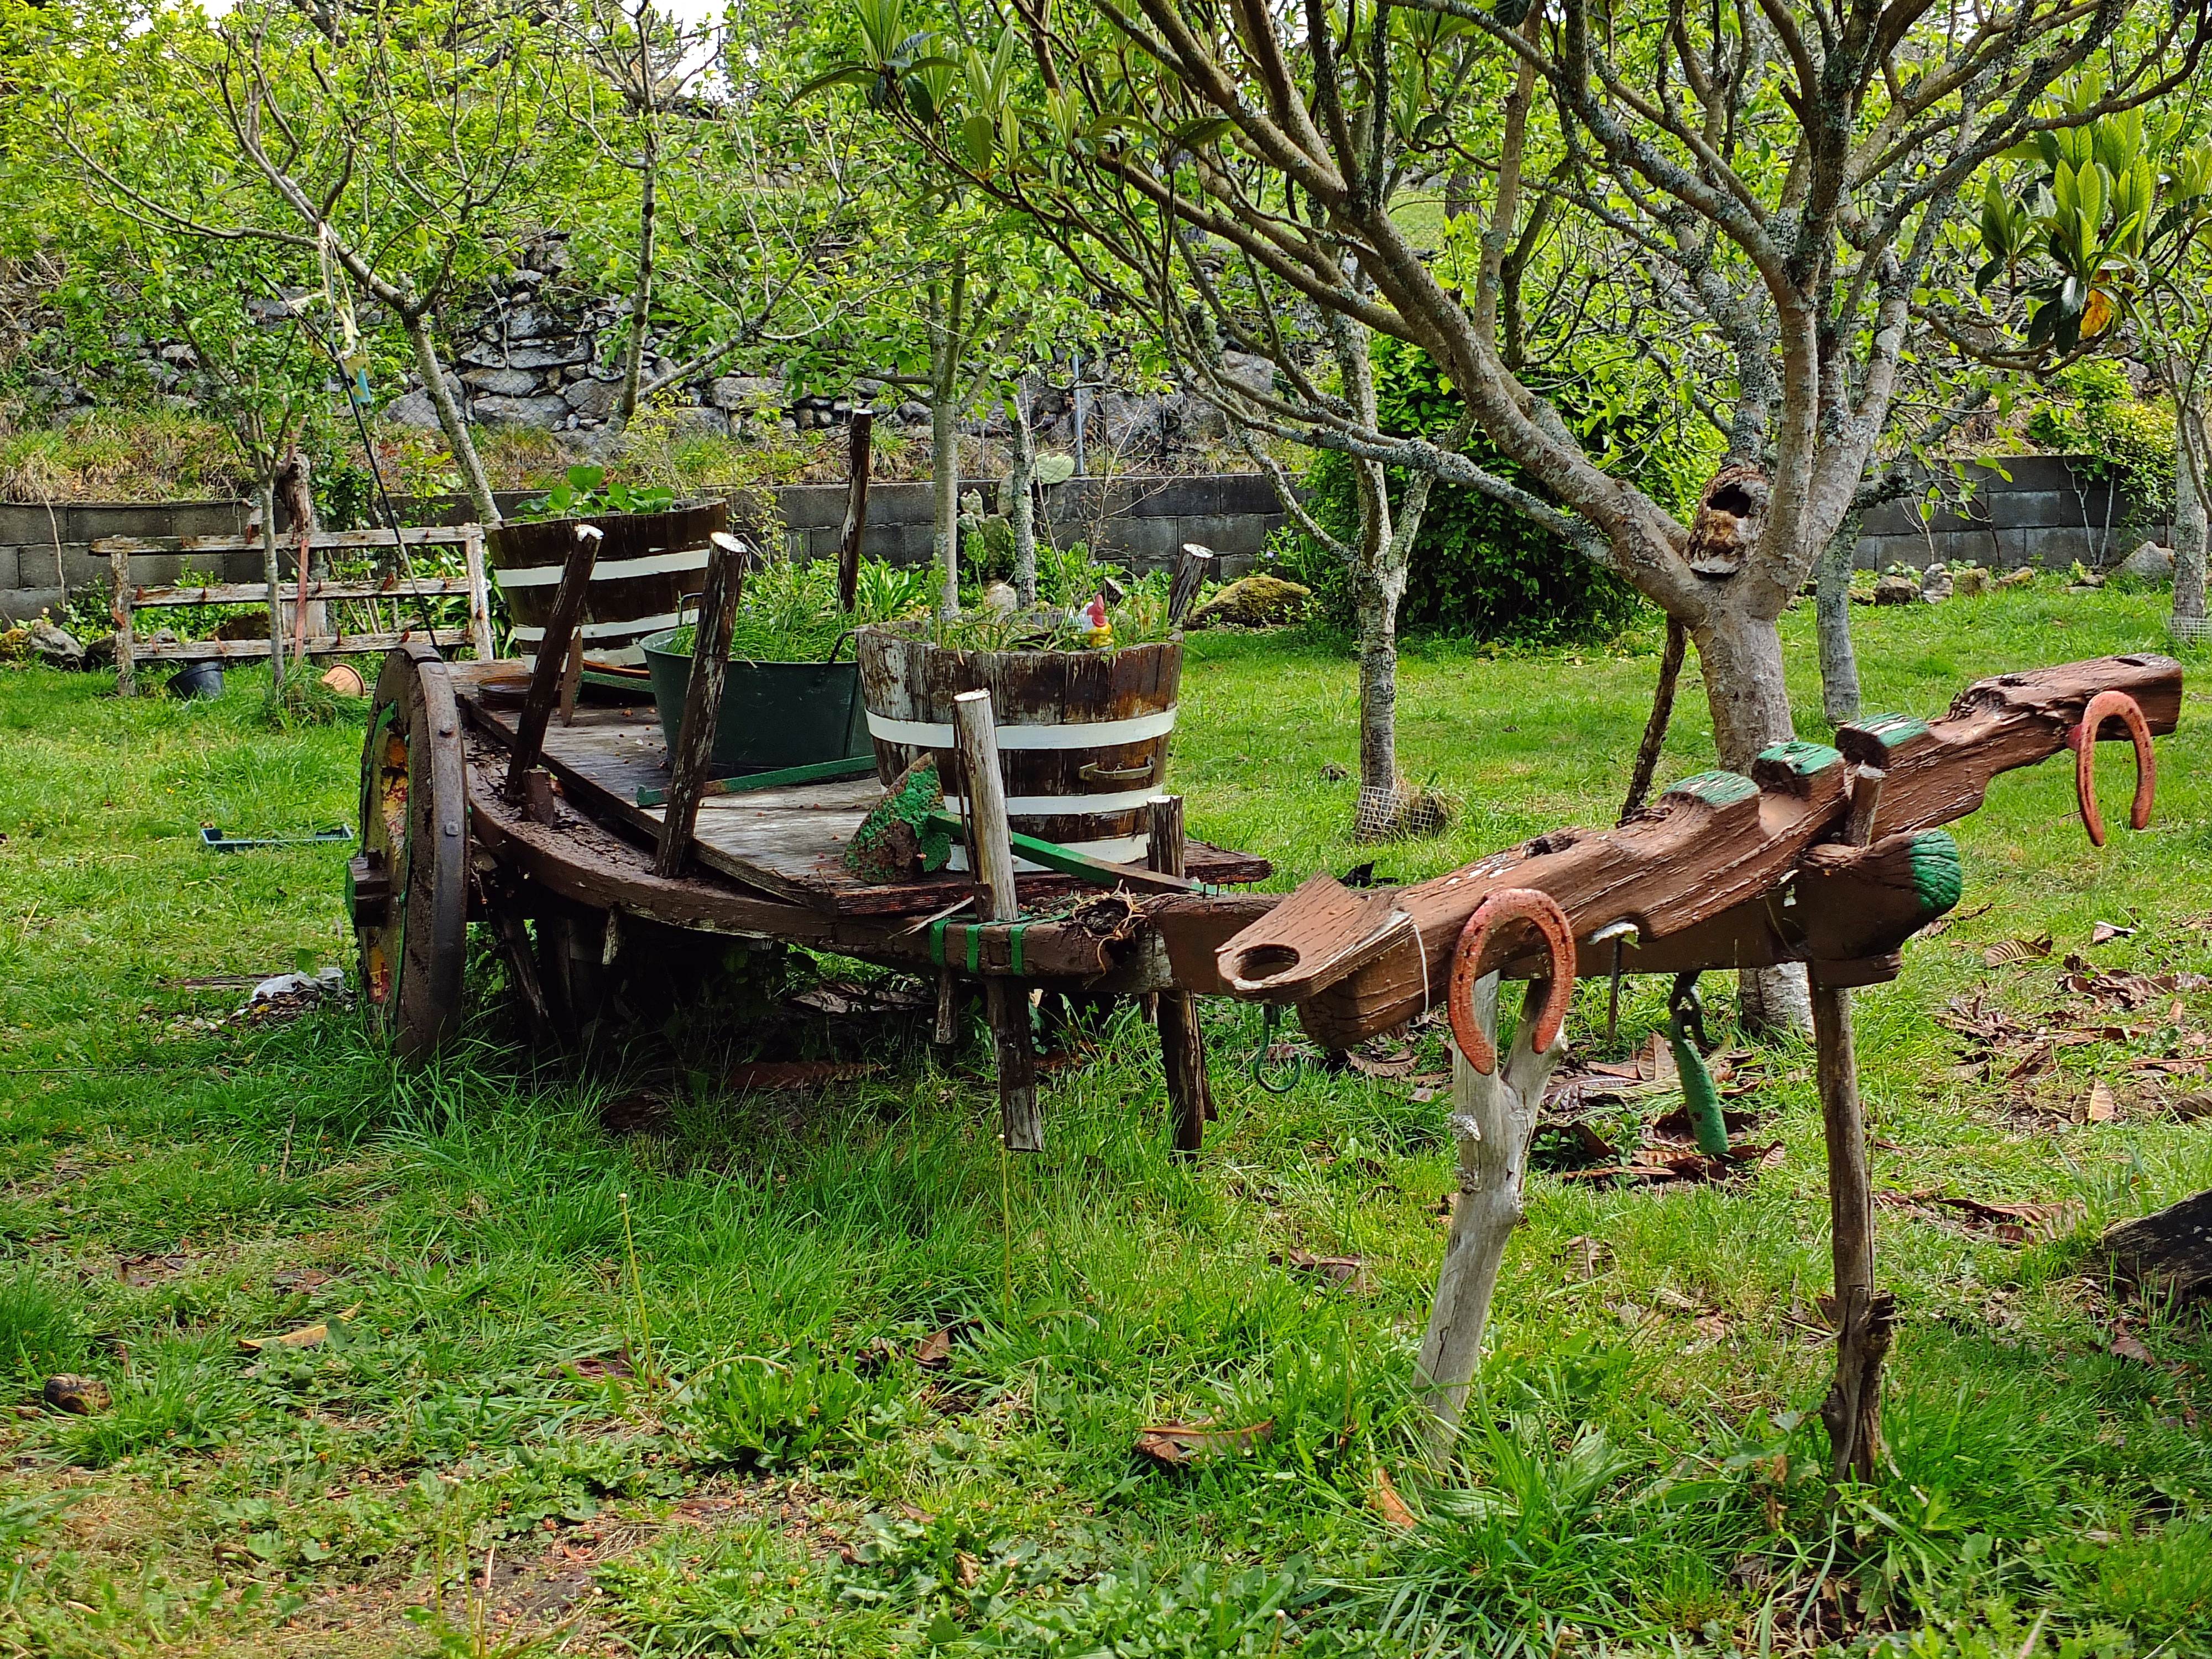
tree, wood, farm, flower, vehicle, jungle, spain, espaa, galicia, pontevedra, ggl1, gaby1, carros, pontevedragaliciaespaa, fujifilmxs1, rural area